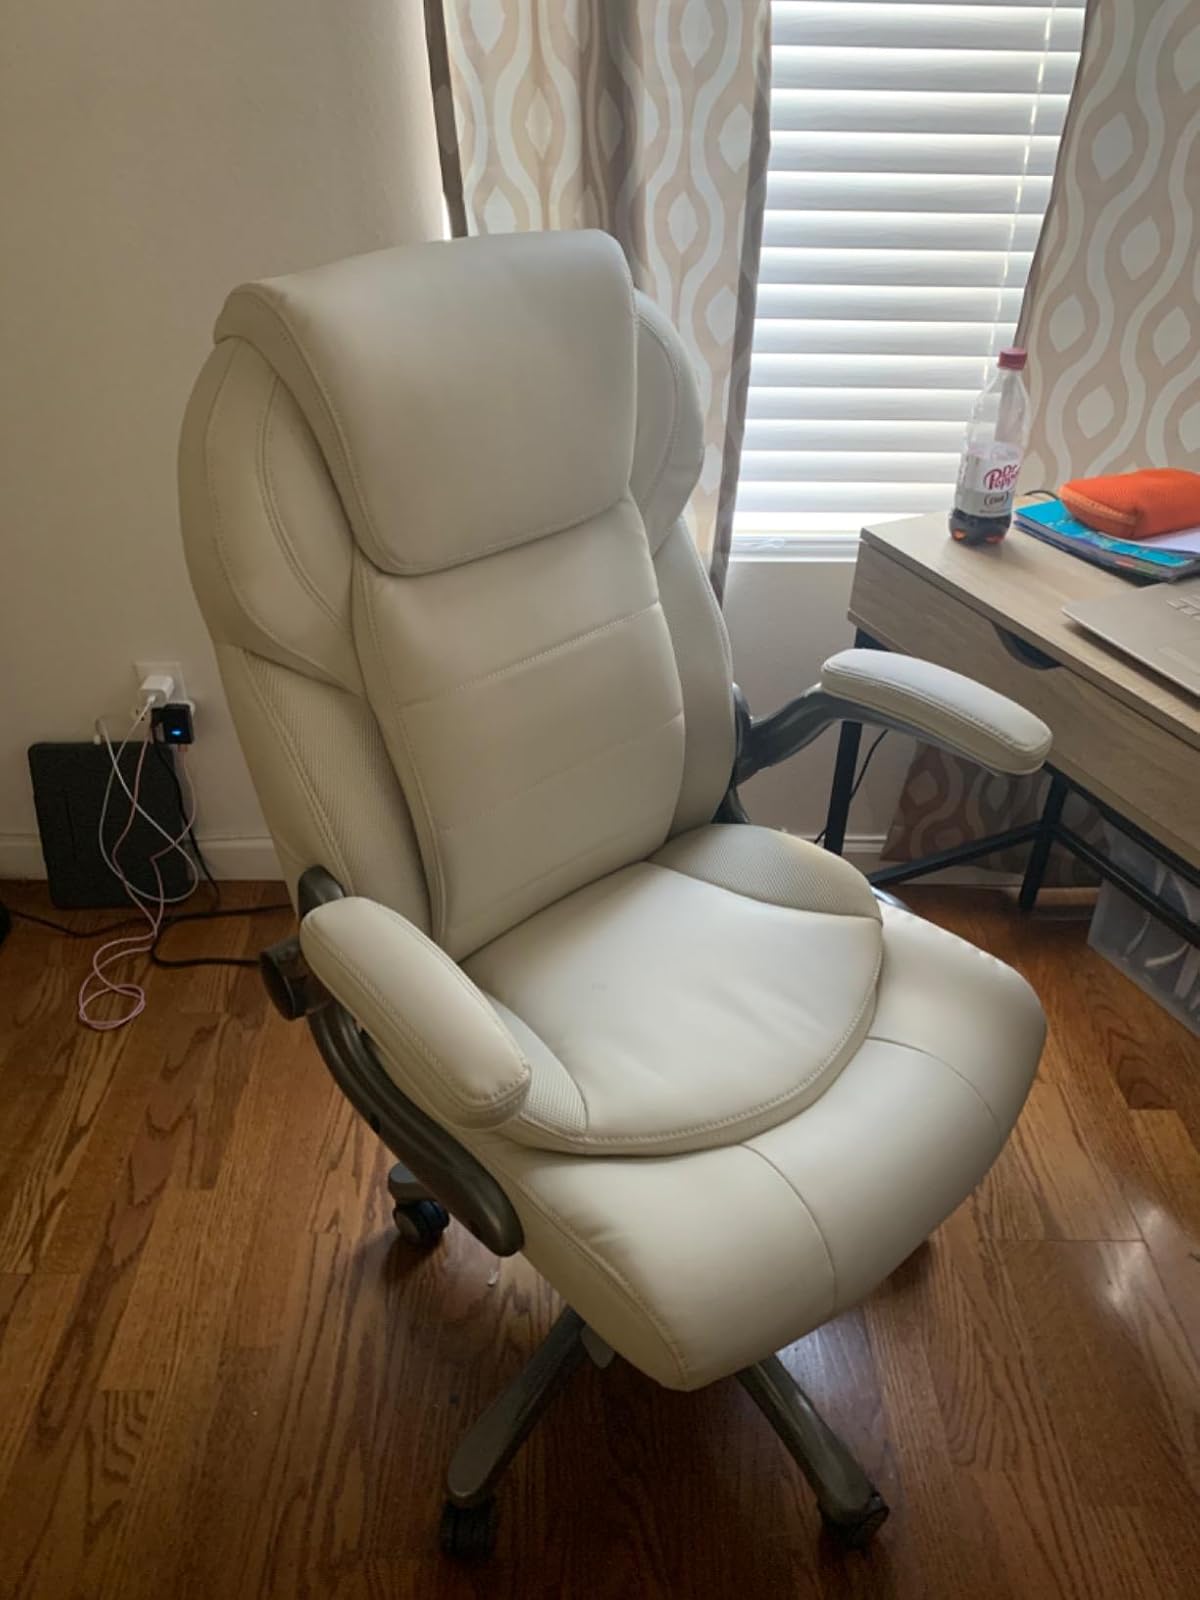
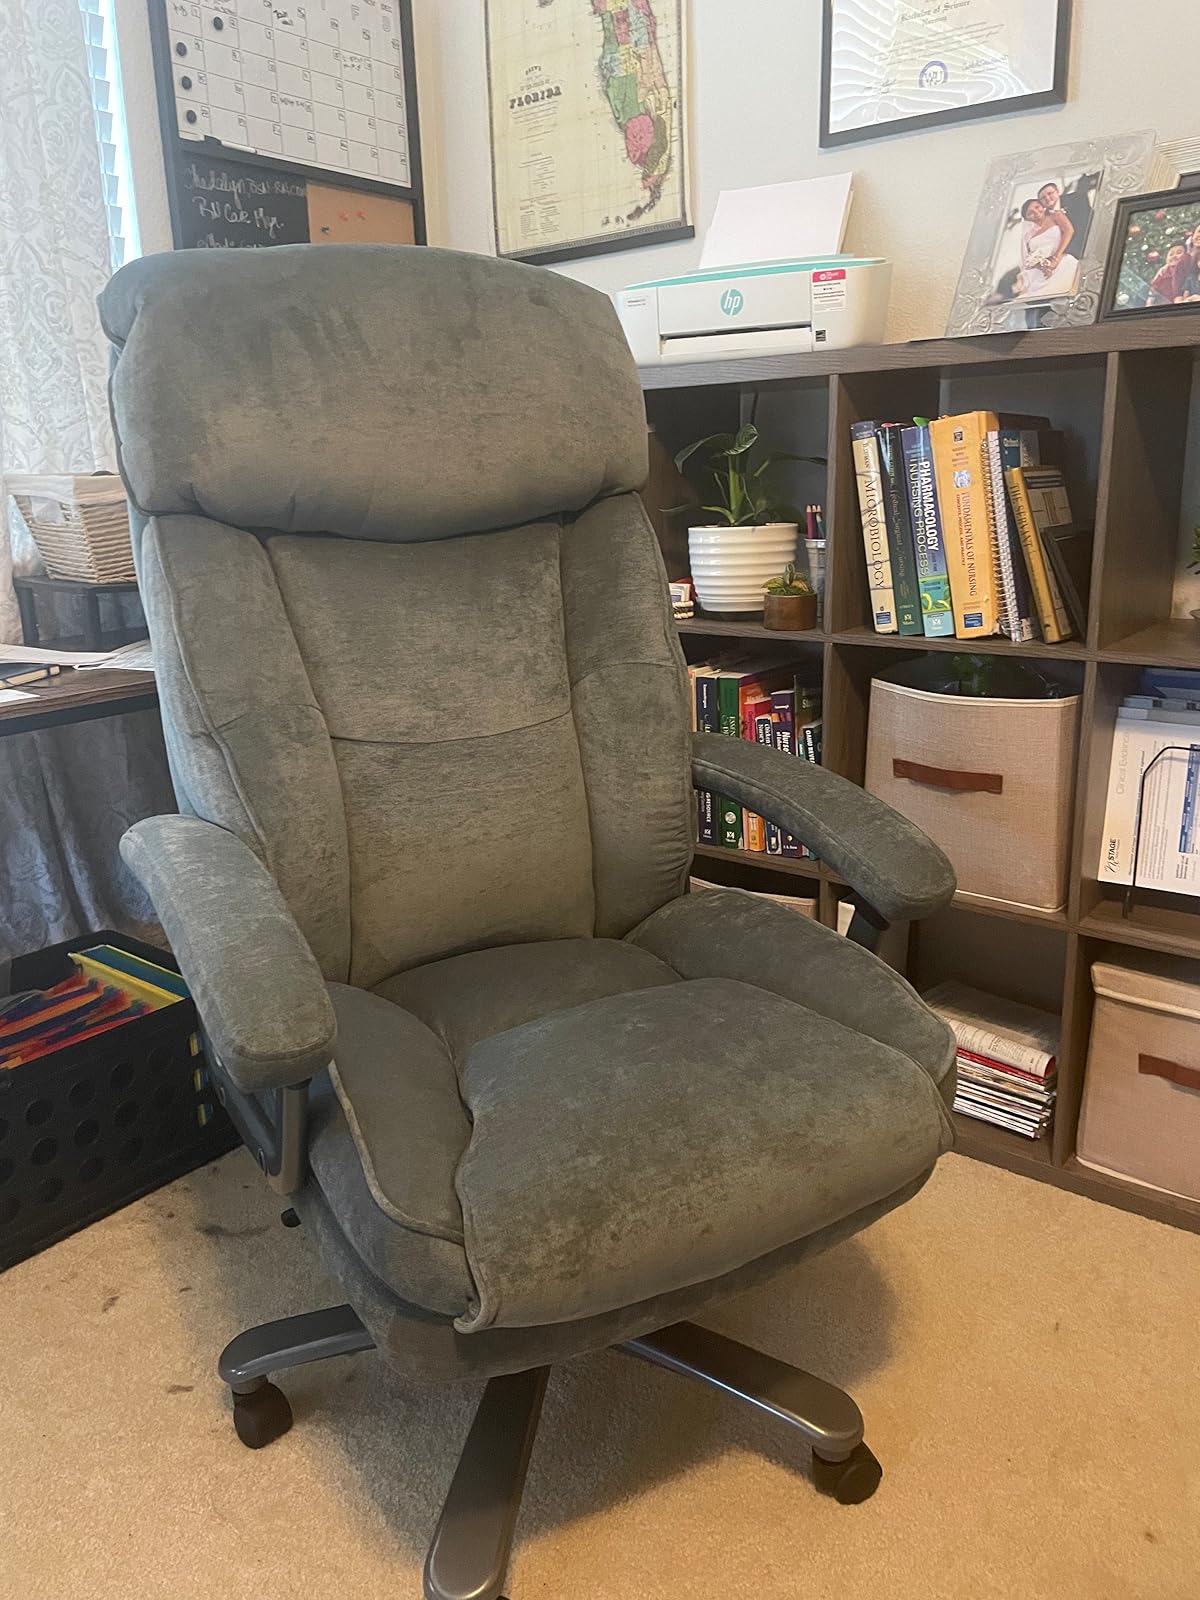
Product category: items_chair
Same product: no